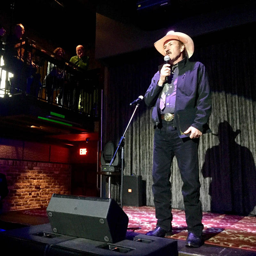
songwriter speaks during a campaign event .